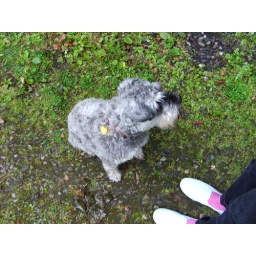
we were hanging out with this cute dog in our garden. he had amazing snuffly chops.